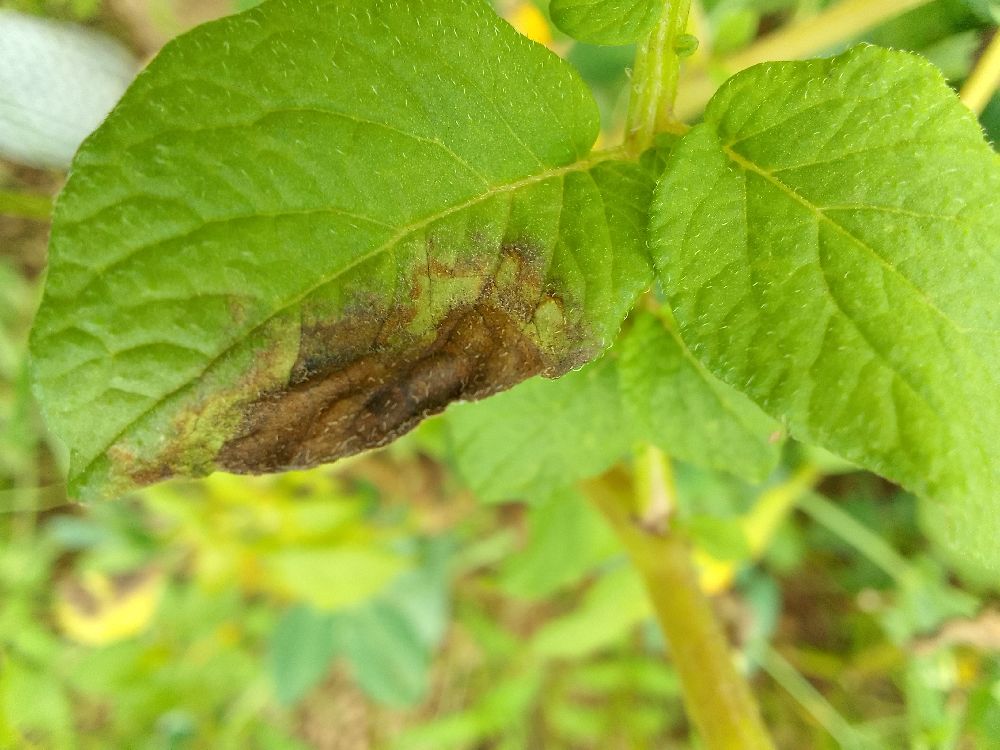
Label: Late blight